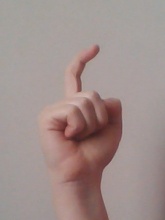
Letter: ra